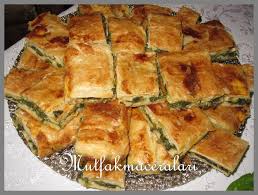
Yemek: borek